Berri Street

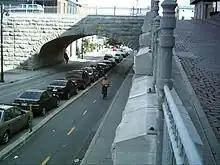
Looking southward at the intersection of Berri Street and Notre-Dame Street in Old Montreal.

The oldest segment of Berri Street opened in the 1690s when the Séminaire de Saint-Sulpice established a route towards the river, and became later known as "rue Saint-Gilles".